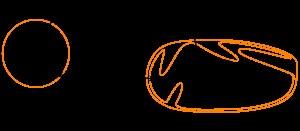
La β-oxydation est la principale voie métabolique de dégradation des molécules d'acides gras pour produire :